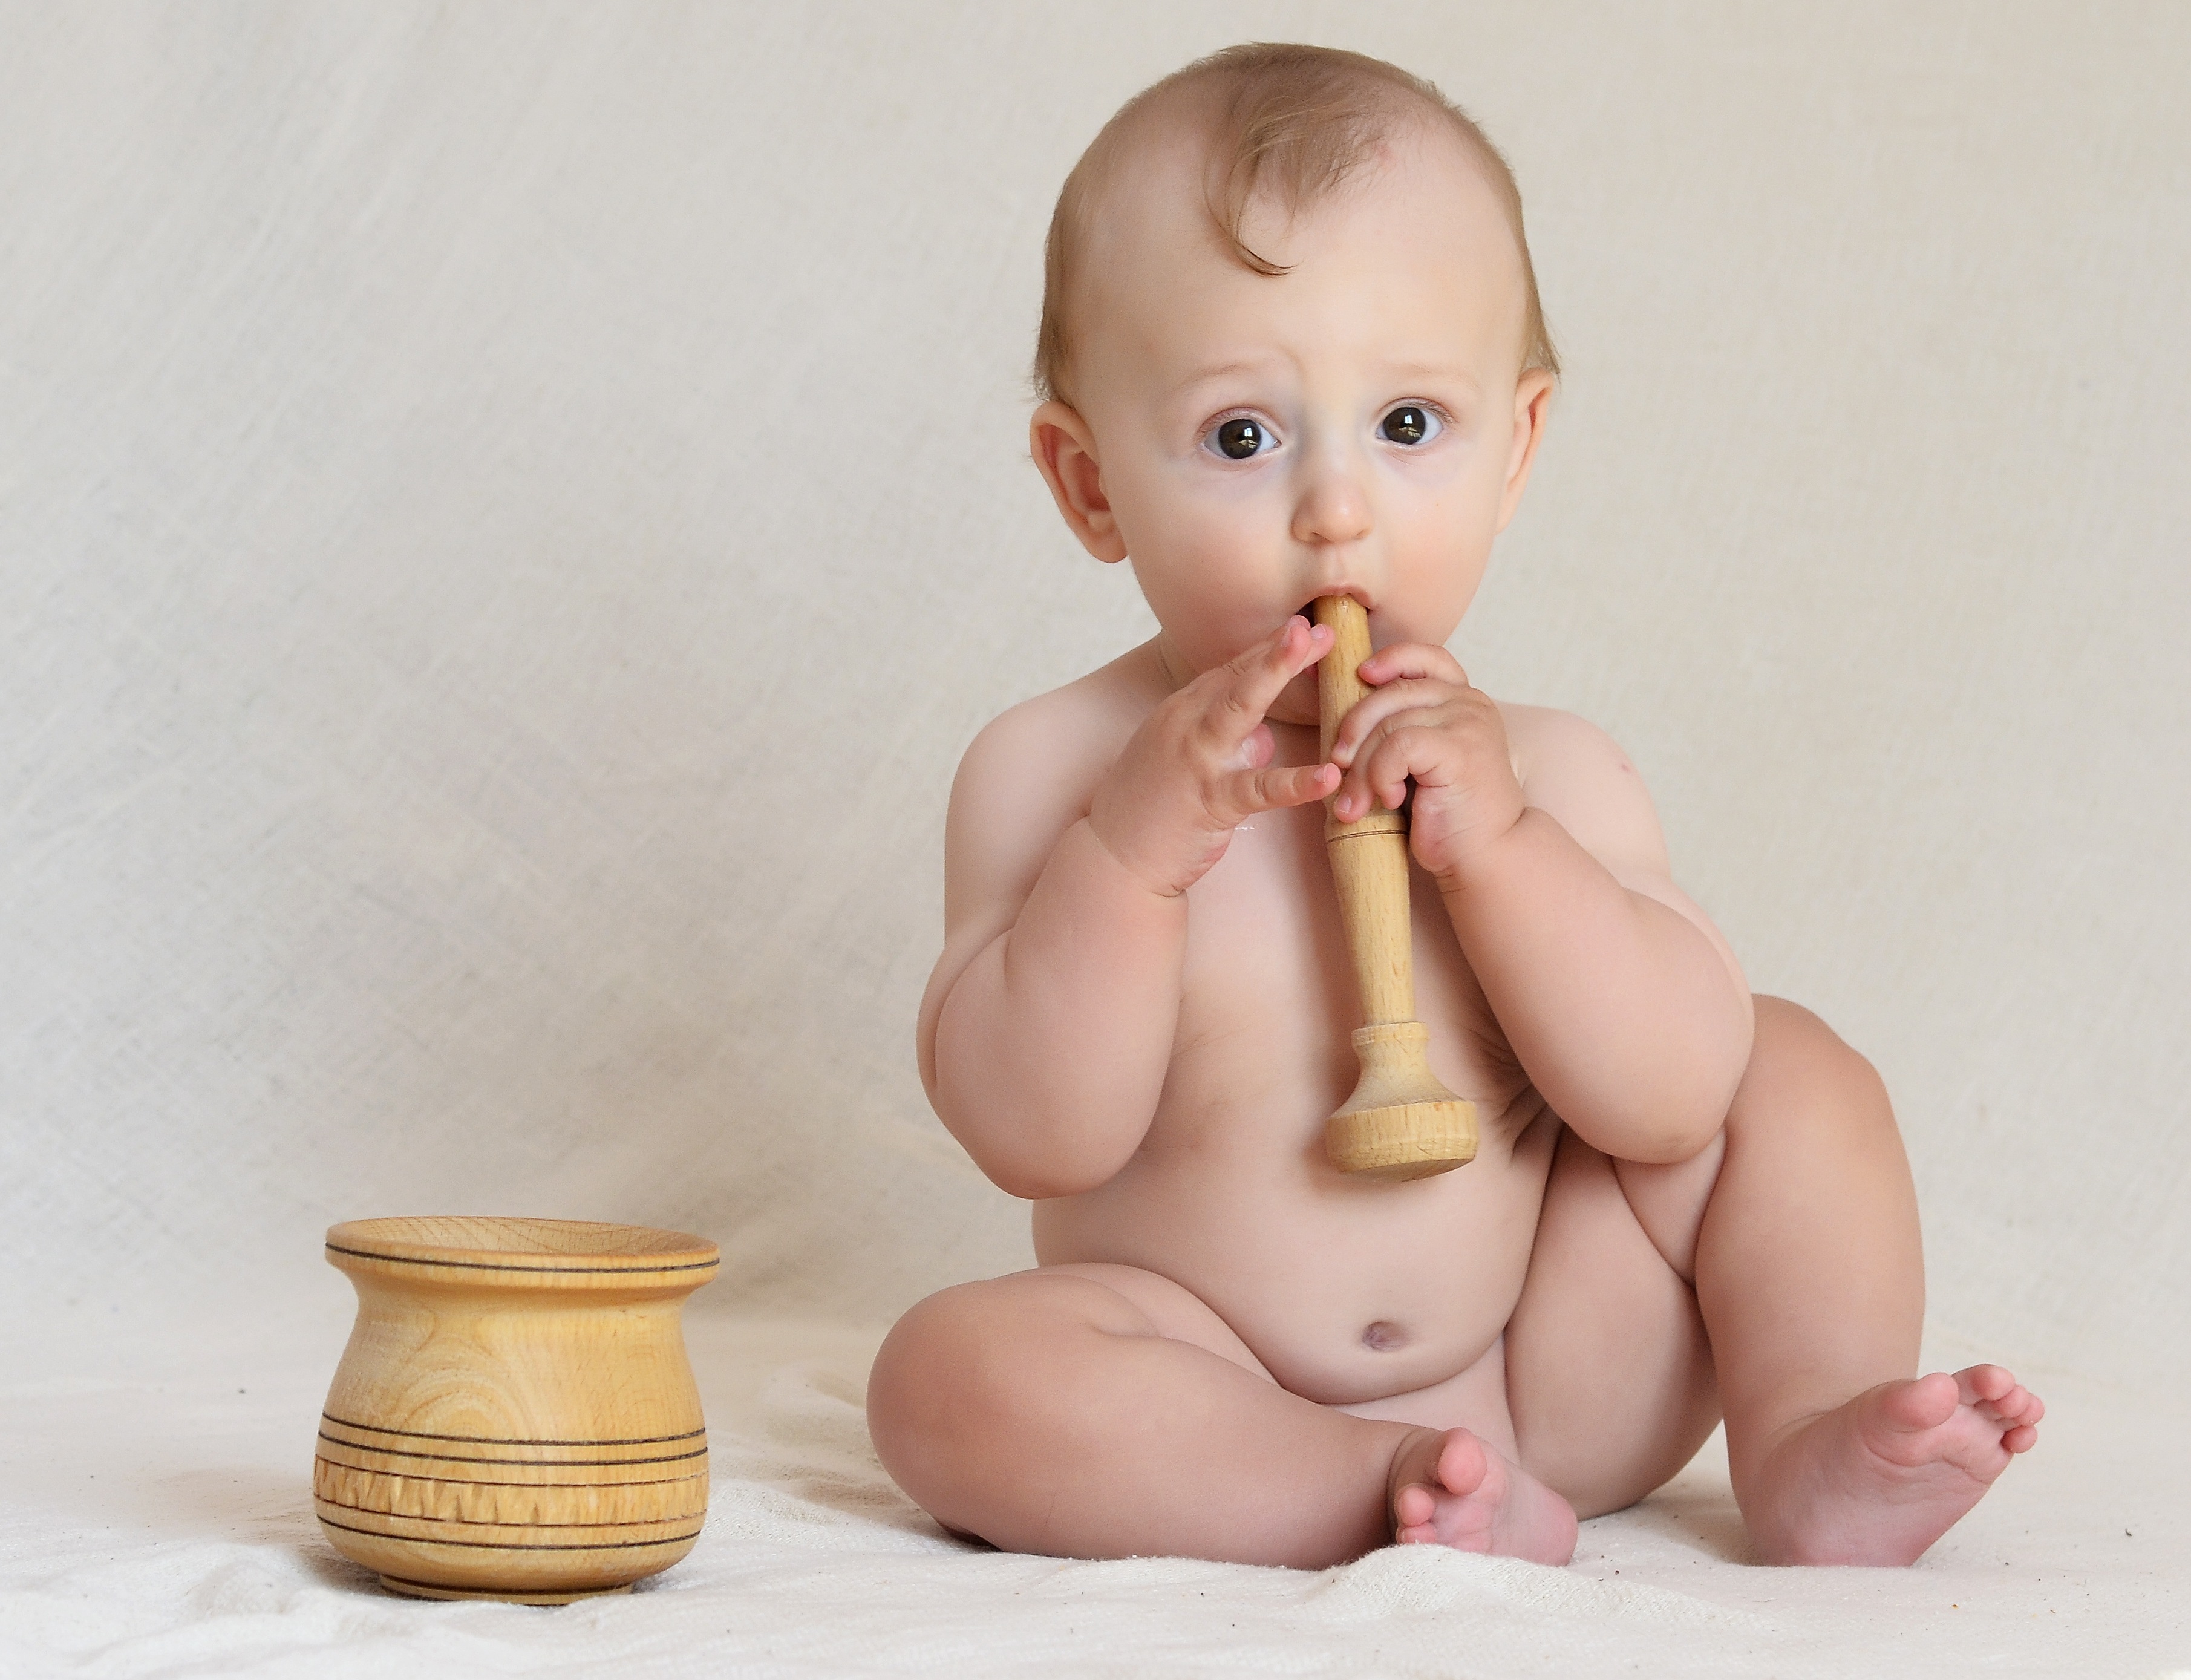
hand, person, people, boy, kid, photo, portrait, finger, sitting, child, toy, baby, childhood, eating, kids, eyes, infant, toddler, skin, emotions, photographing children, small child, interest, wooden objects, human positions